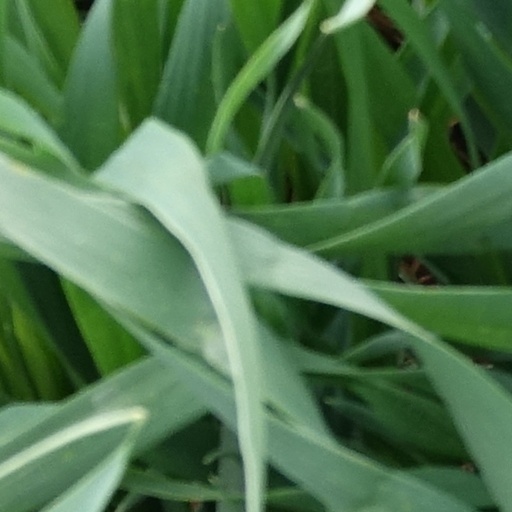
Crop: wheat